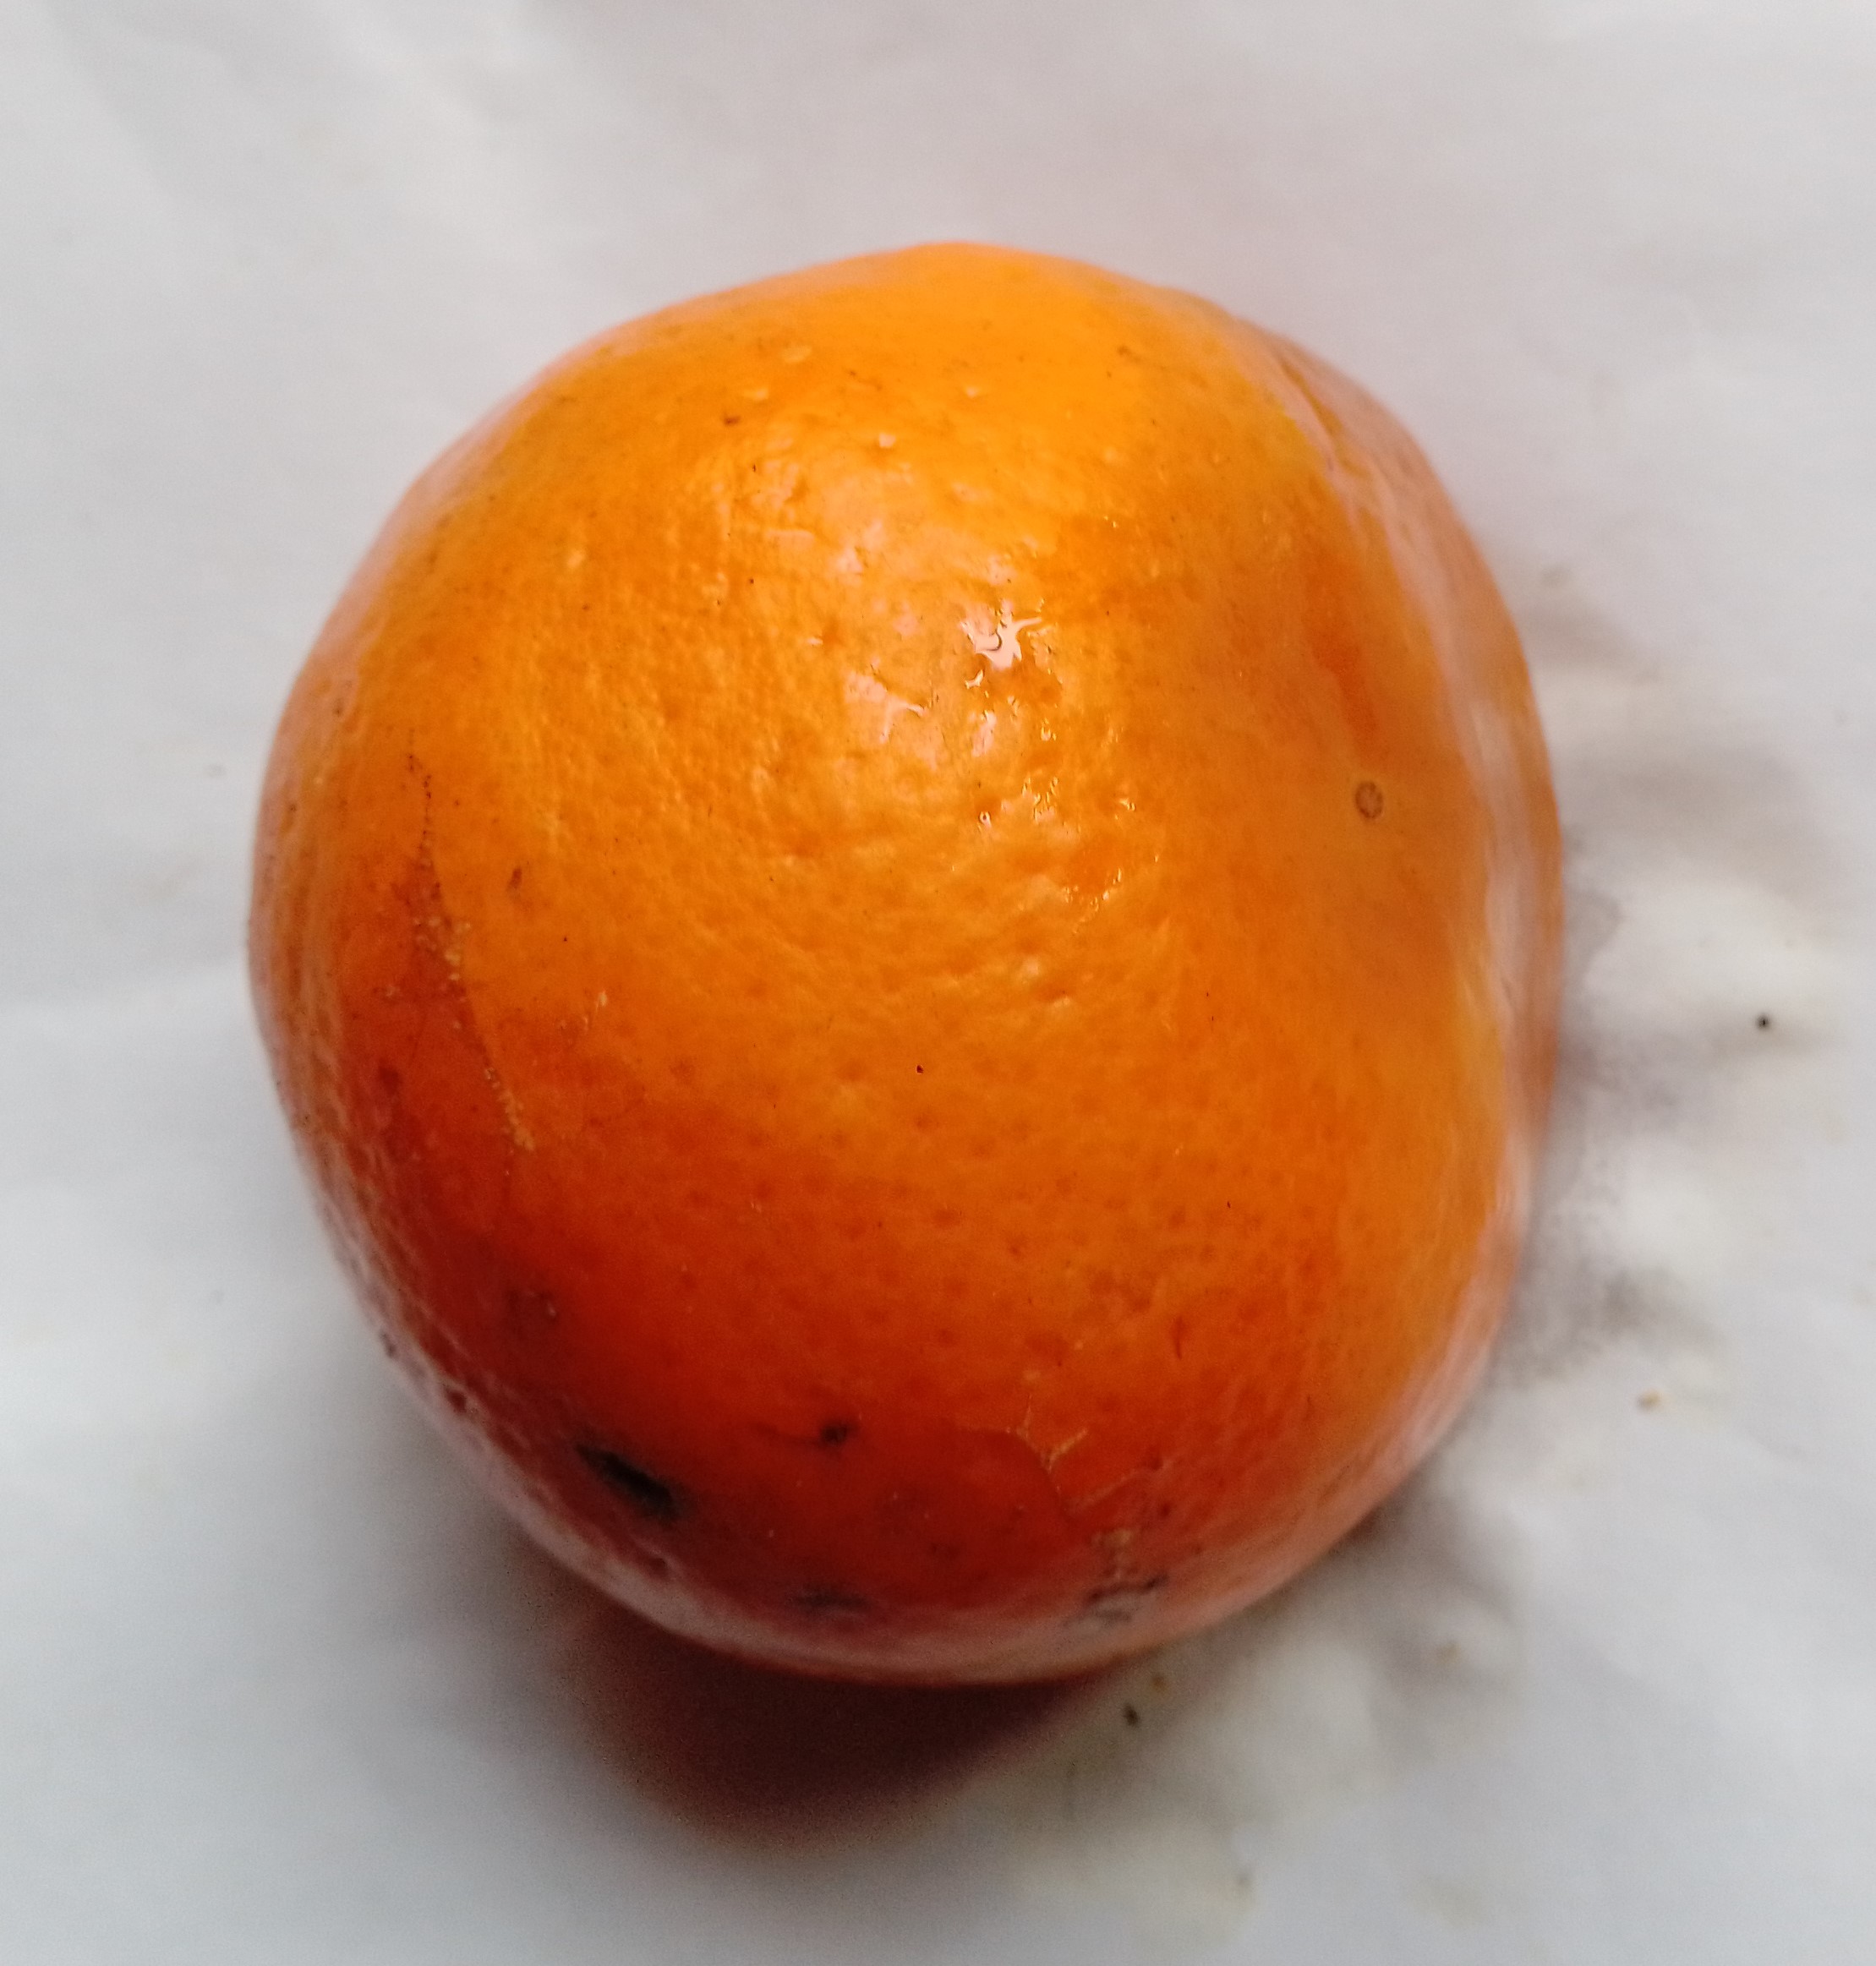
Fruit: orange
Condition: rotten